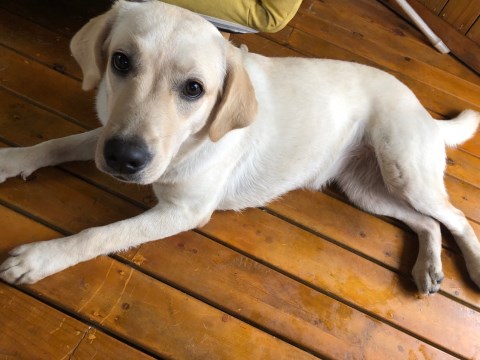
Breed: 3580-n000122-Labrador_retriever